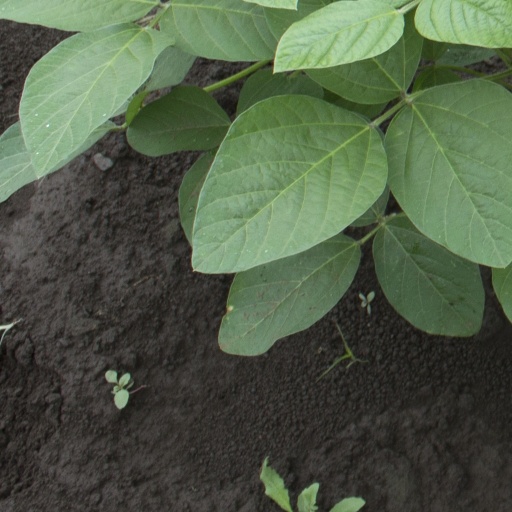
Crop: soybean